Rugby League Live

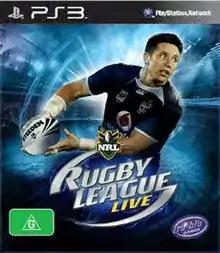
PlayStation 3 cover art

Rugby League Live is a sports game based on Rugby league. It was released in Australia on September 2, New Zealand on August 27, and United Kingdom and France on November 5, 2010, for PlayStation 3 and Xbox 360. The Microsoft Windows port of game was released in February 2011.